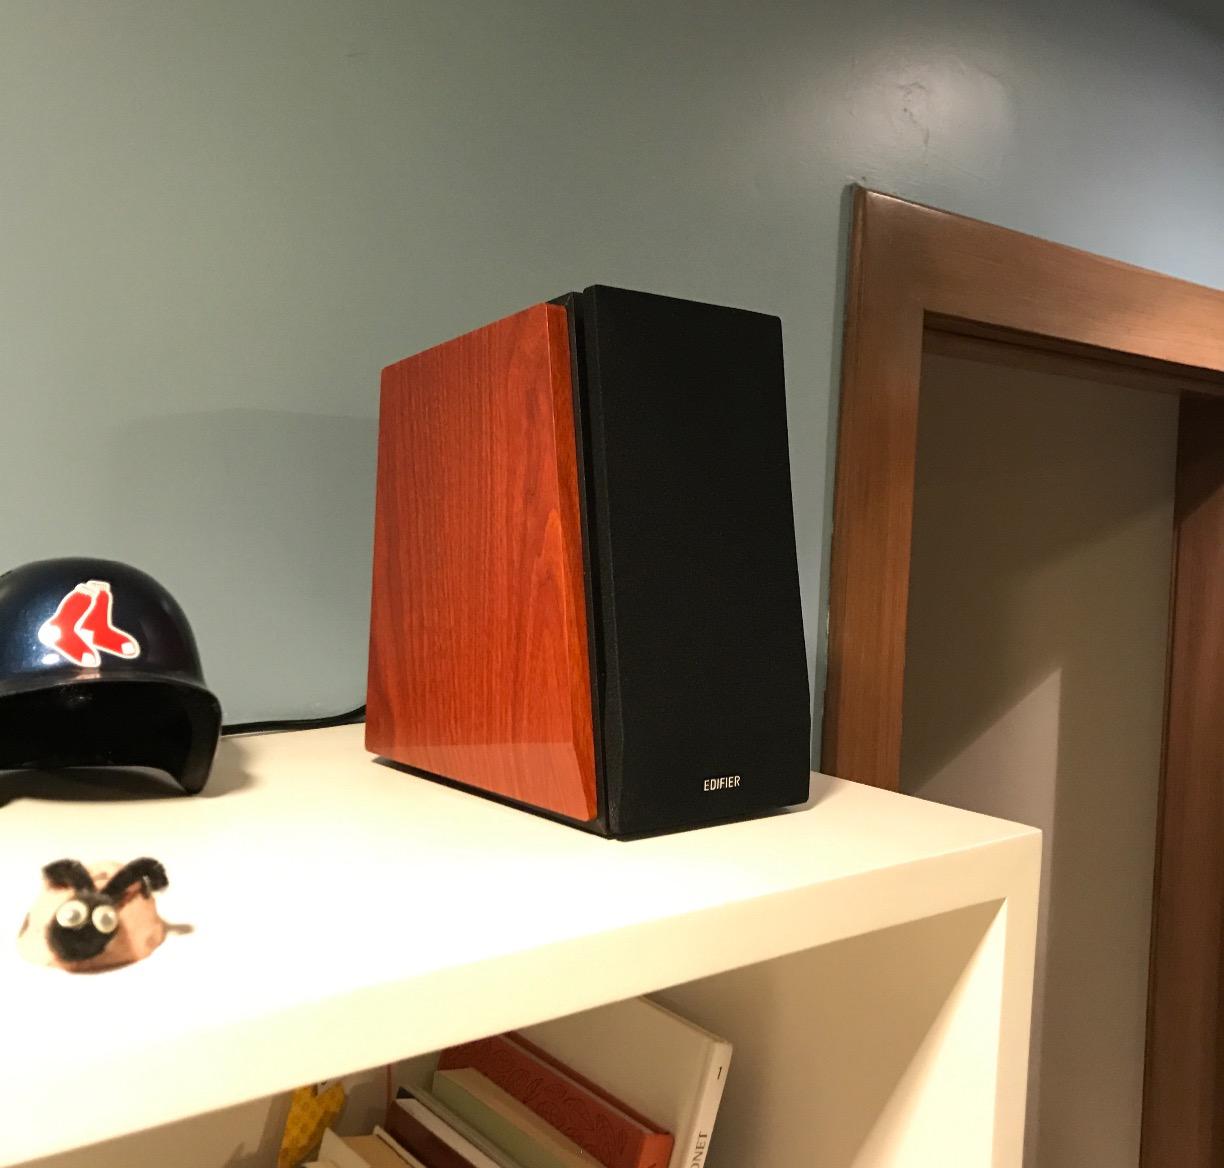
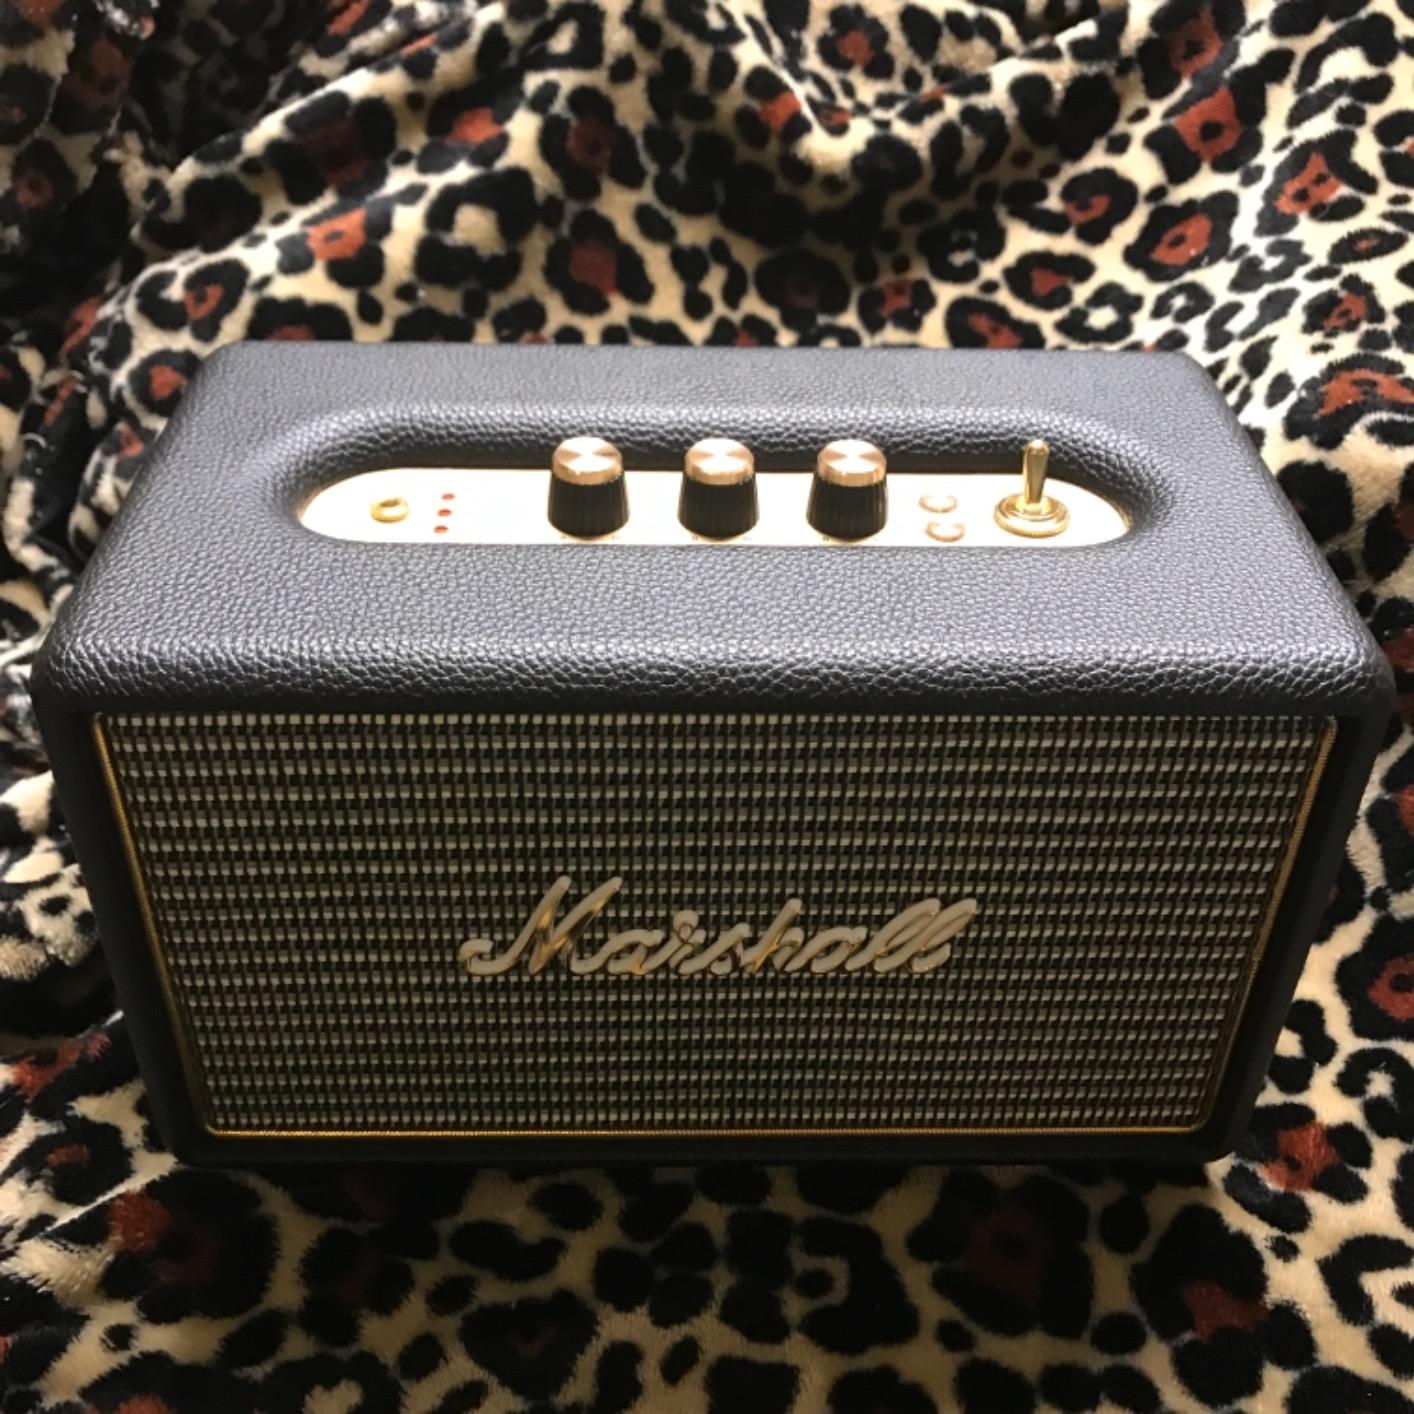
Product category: speaker
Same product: no